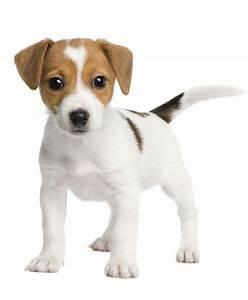
dog